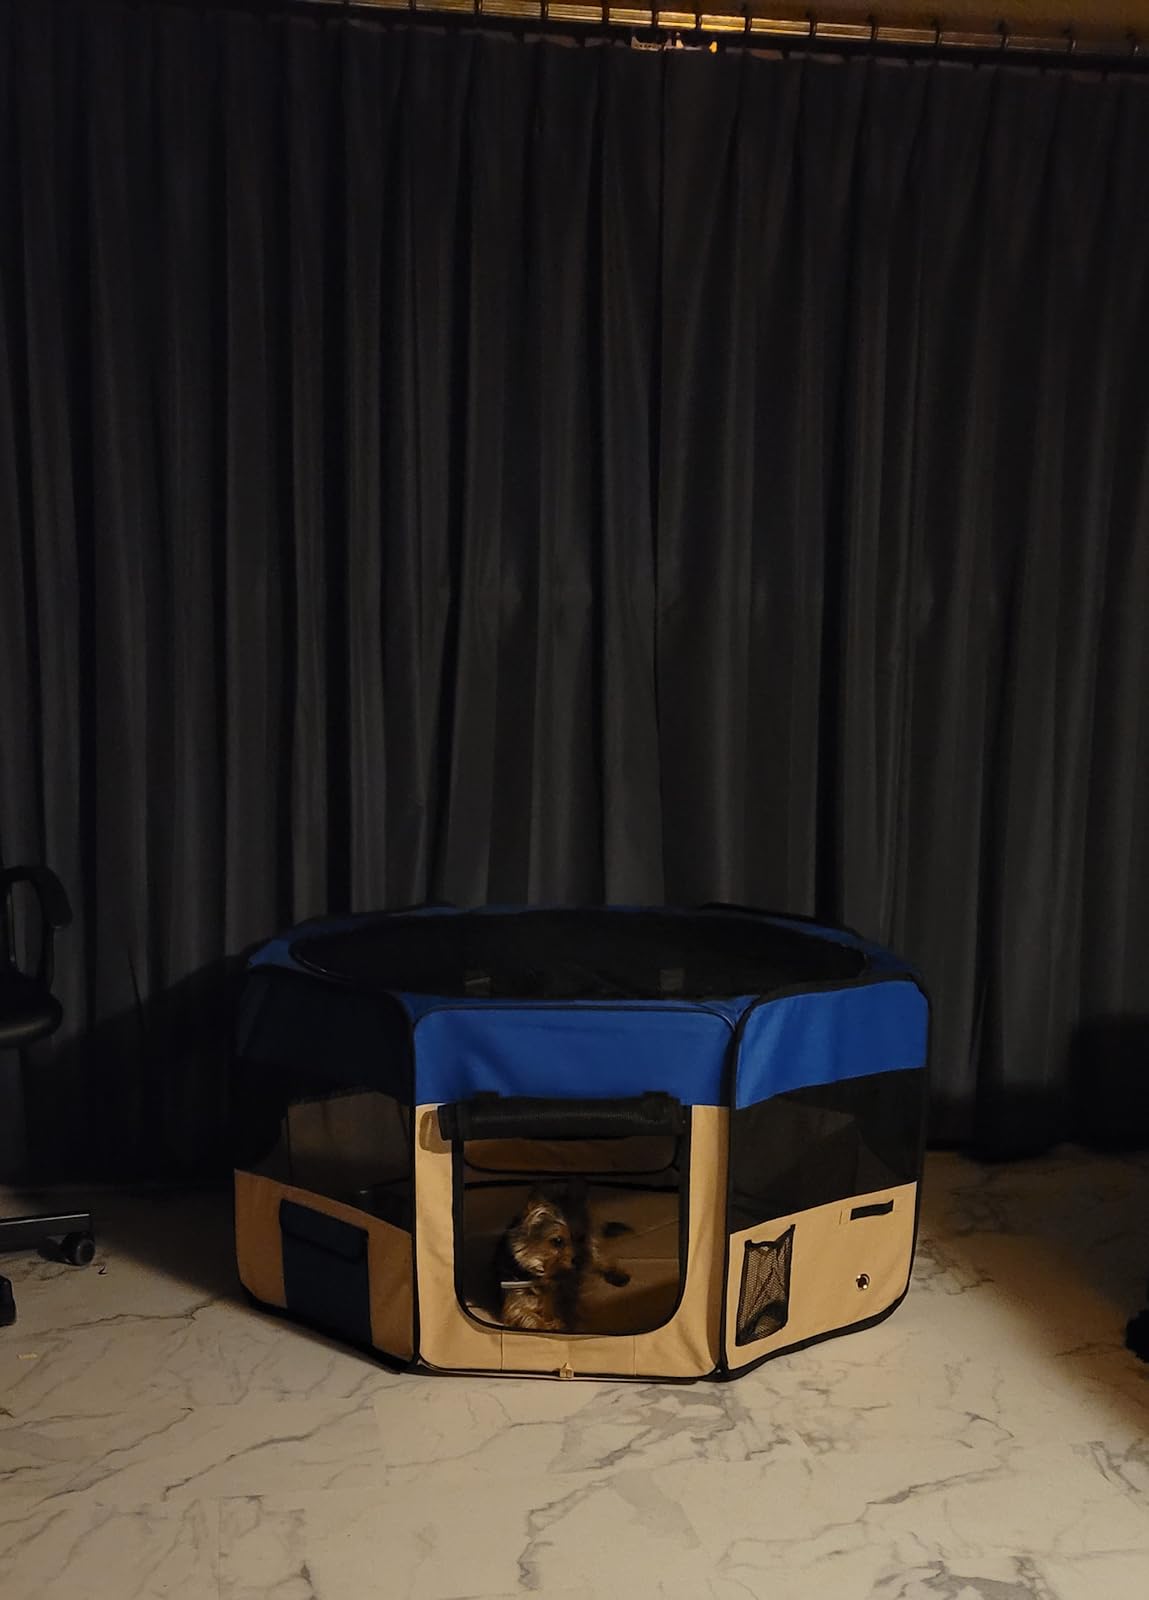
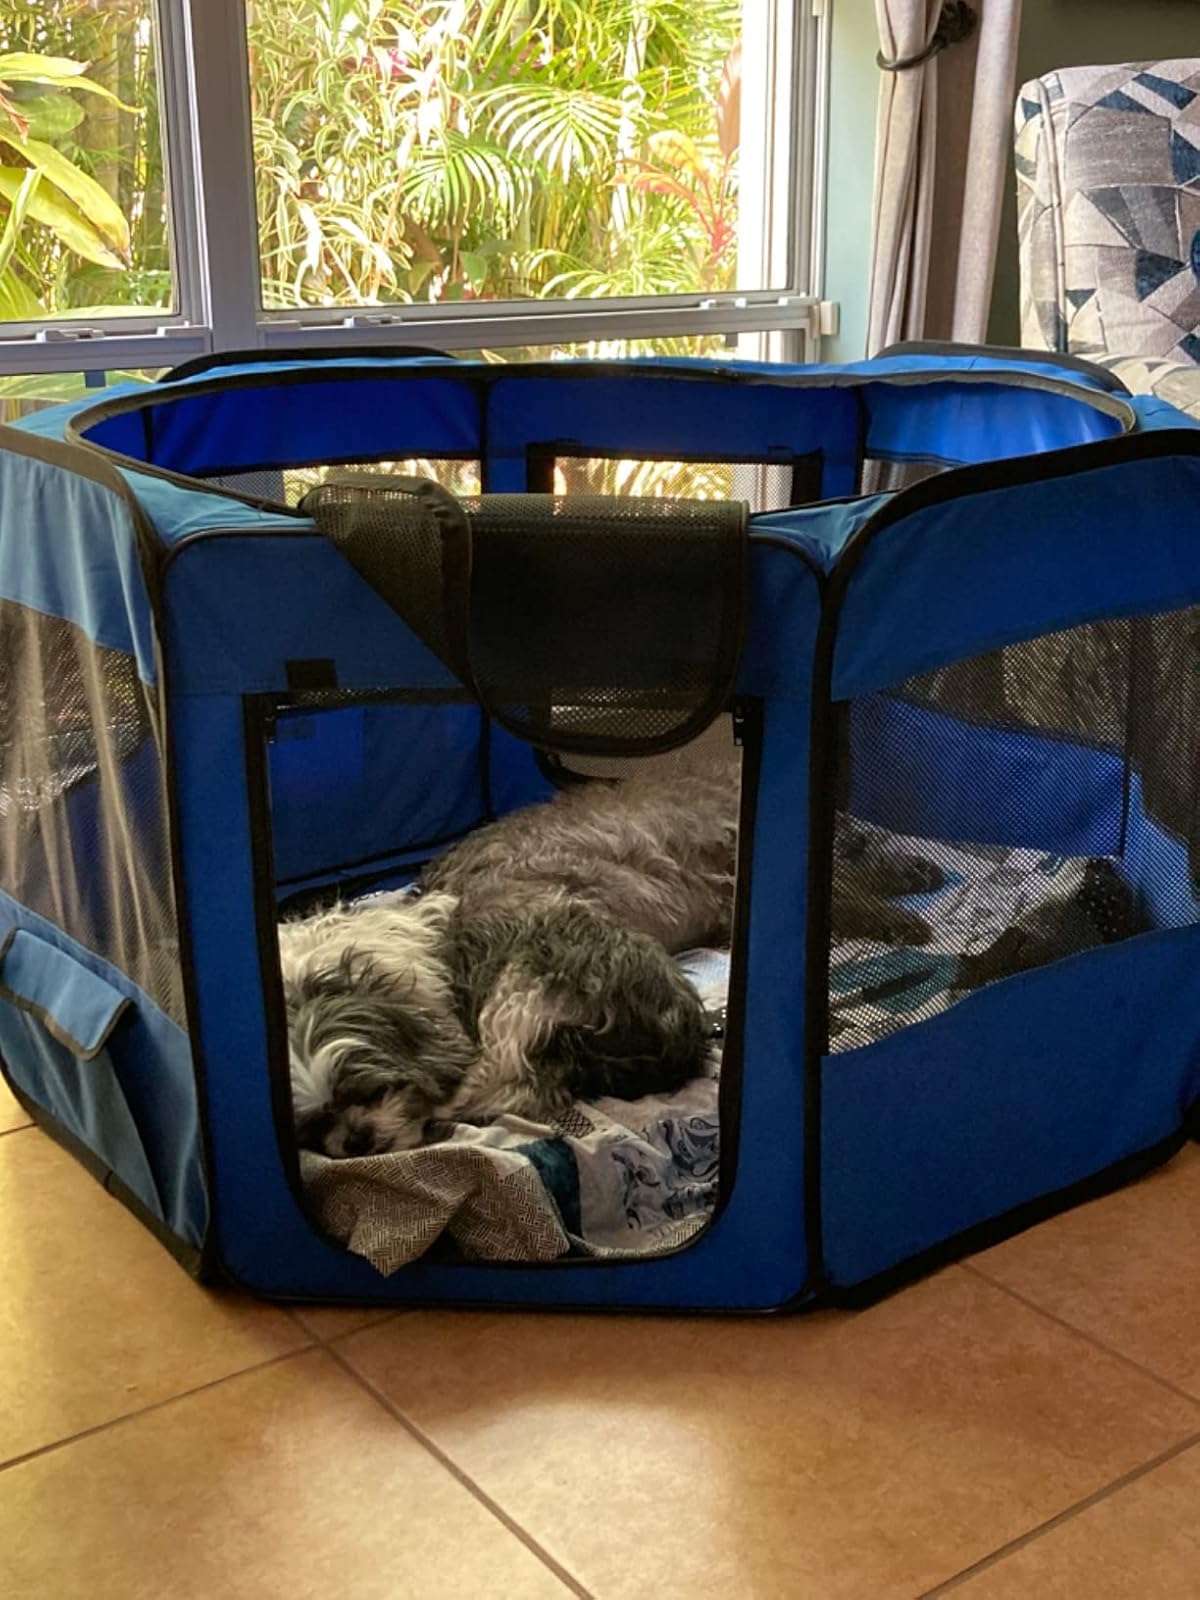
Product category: items_kennel
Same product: no